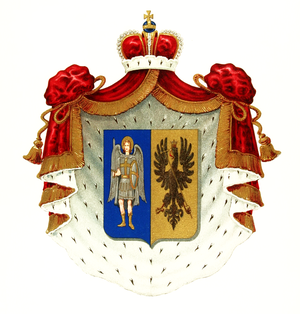
La maison Volkonsky est une maison princière de la noblesse russe.